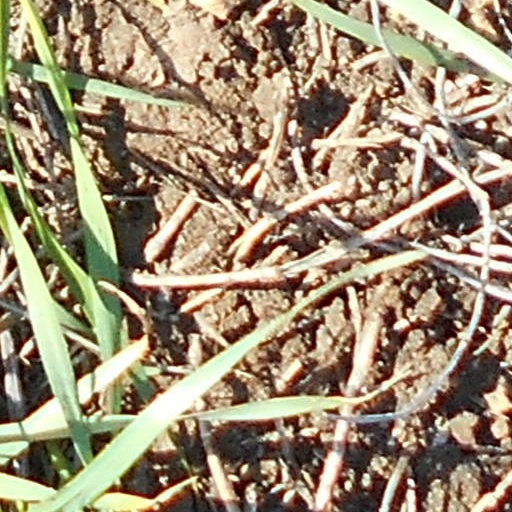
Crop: wheat